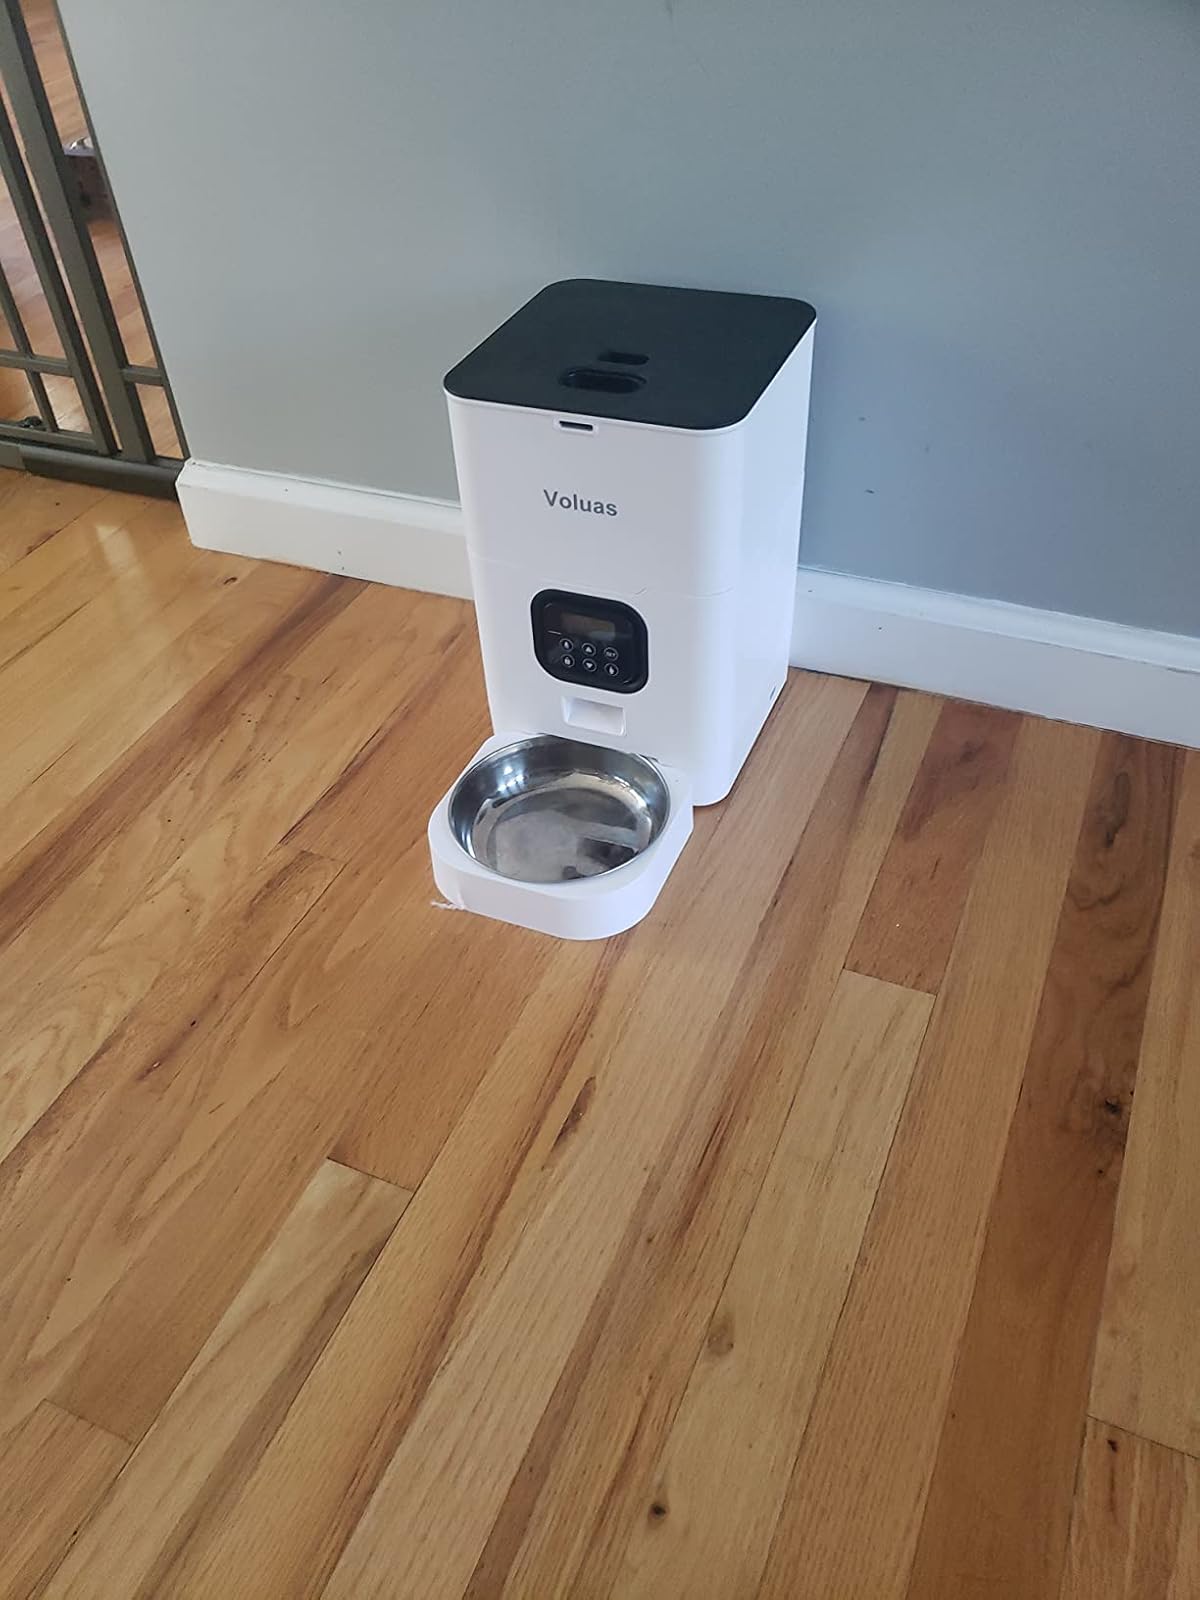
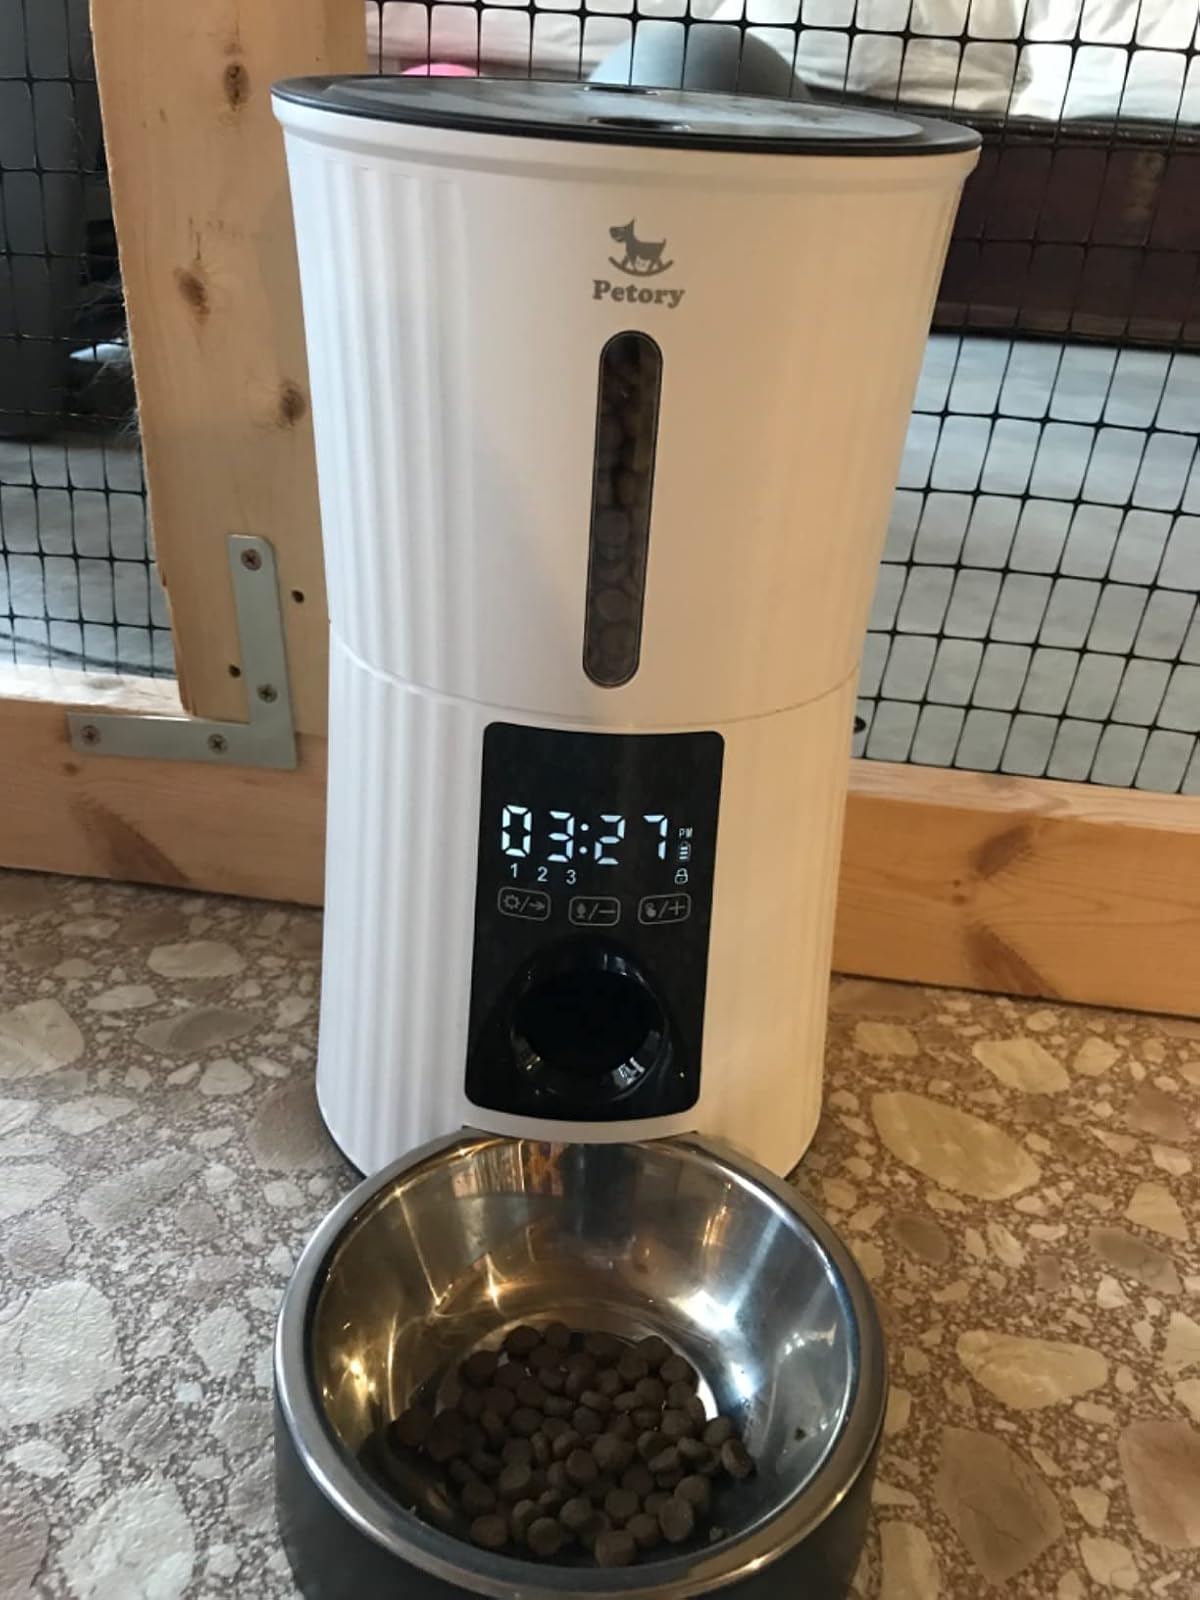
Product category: items_feeder
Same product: no